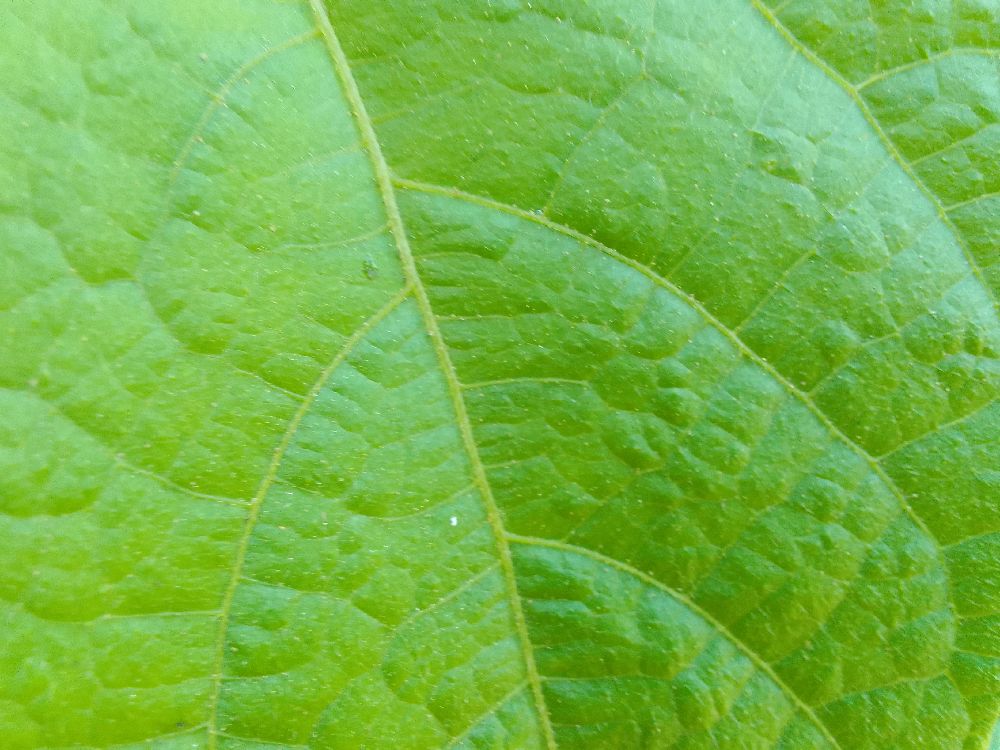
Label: healthy